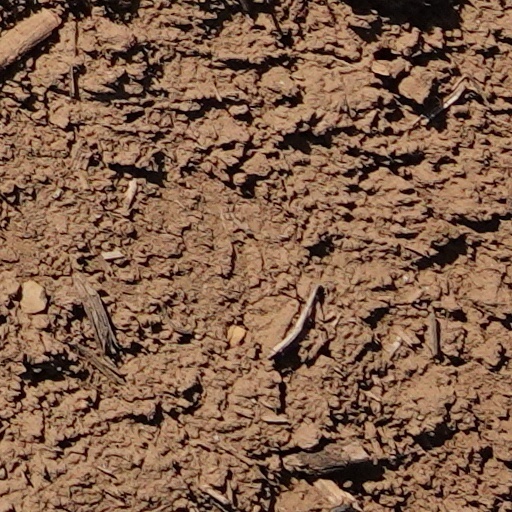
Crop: wheat